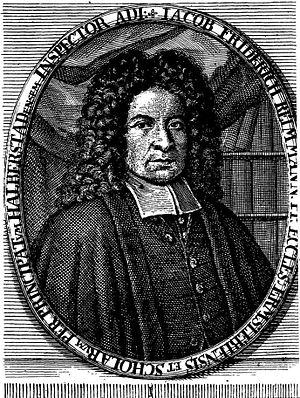
Jacob Friedrich Reimmann fut un théologien luthérien, bibliographe, historien, et philosophe saxon.